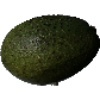
Label: Avocado 1